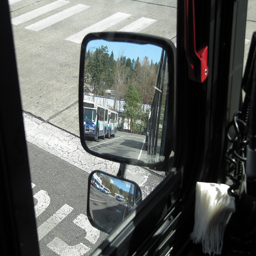
A bus sitting at a curb as seen from a rear view mirror
a side view mirror some buses a street and trees
a couple of mirrors are on a large vehicle
The view from a bus' side view mirrors.
The buses are all following one another on the road.